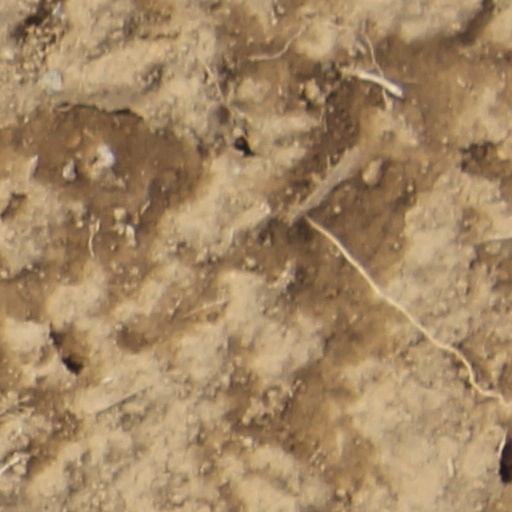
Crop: wheat